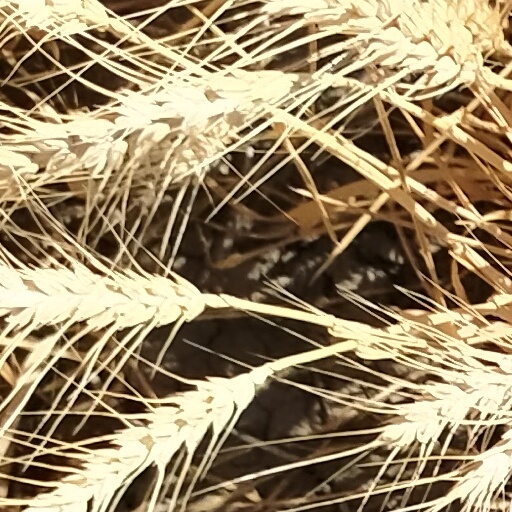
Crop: wheat